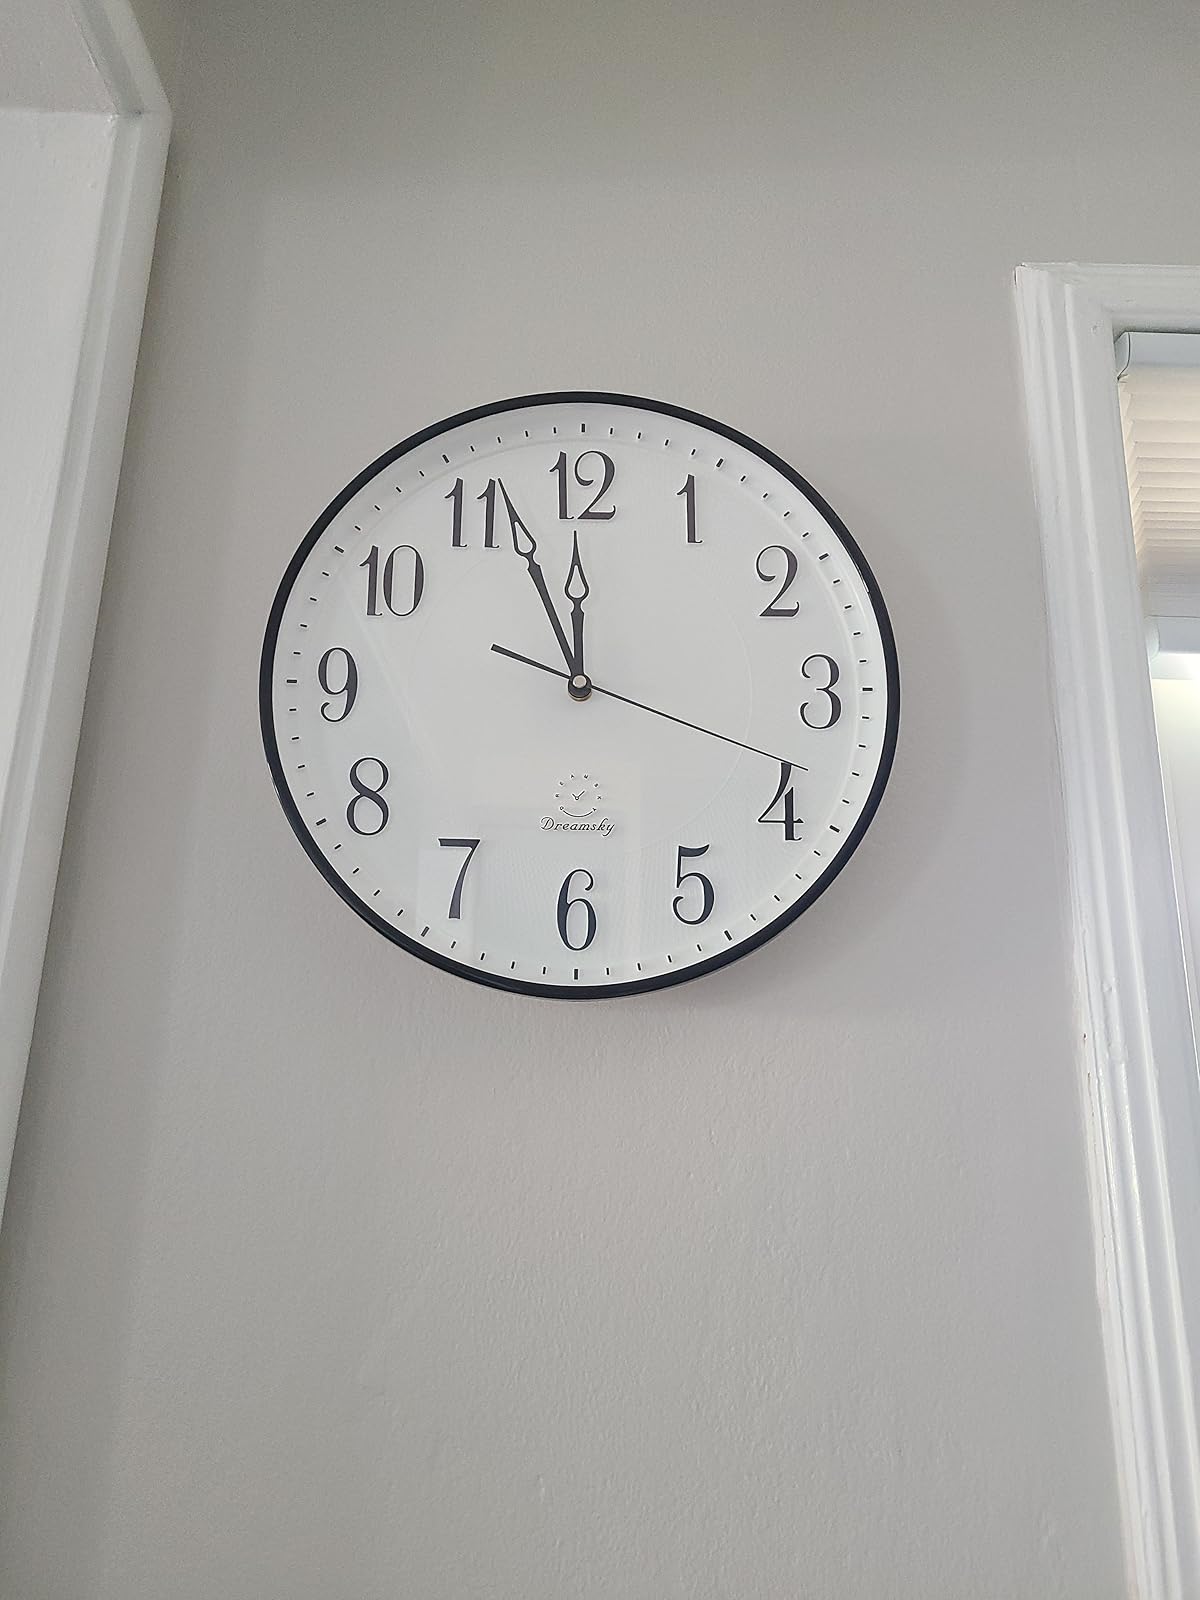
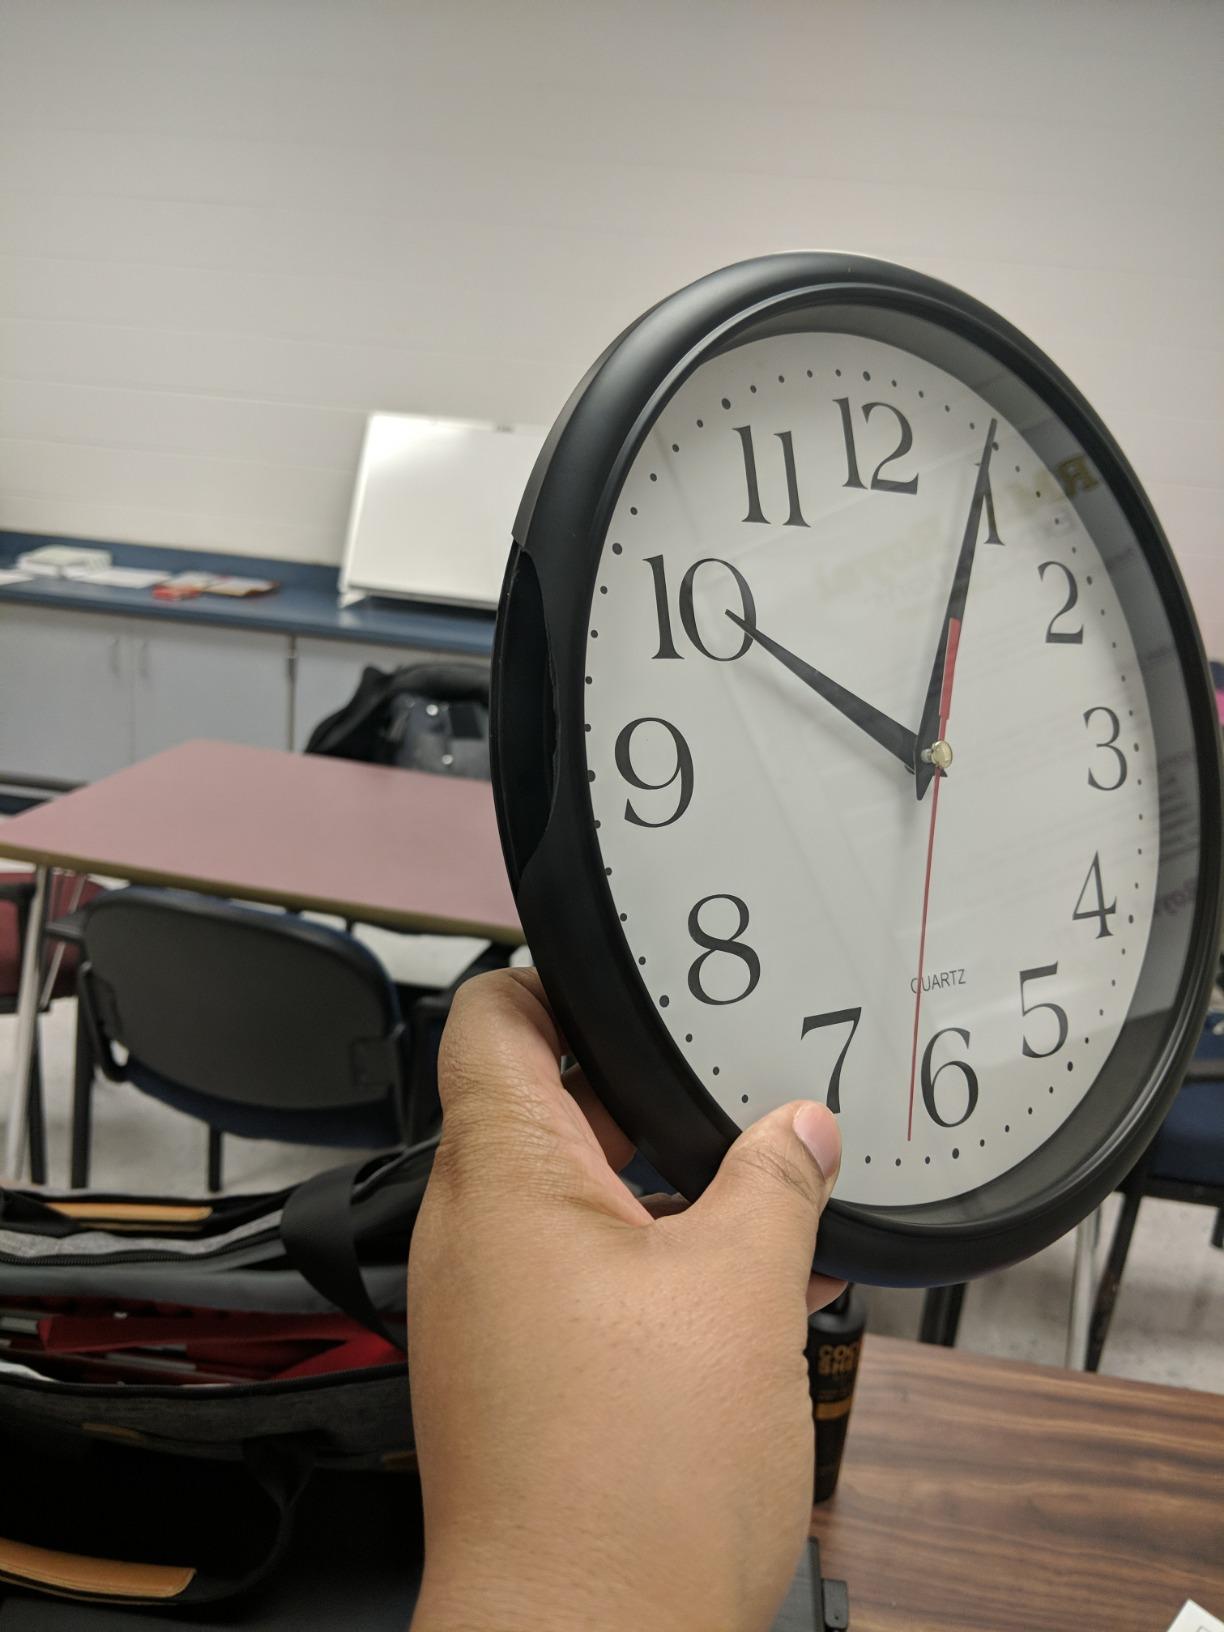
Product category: clock
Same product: no